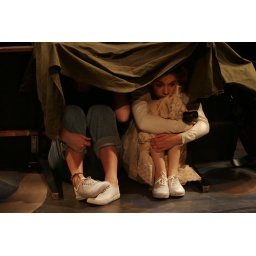
November 30, 2004, Butler theater department dress rehearsal of Top Girls in Lilly Hall theater Room 168.